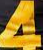
Number: 4